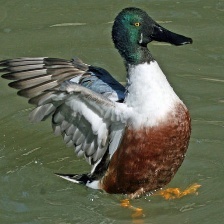
Species: NORTHERN SHOVELER
Scientific name: SPATULA CLYPEATA
ImageNet parent category: drake